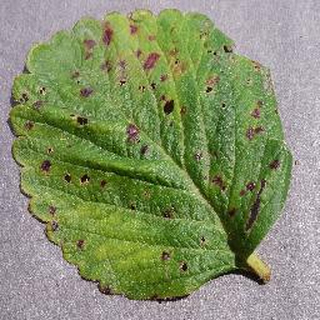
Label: strawberry_leaf_scorch